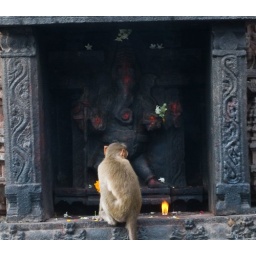
A religious monkey praying &amp;amp; offering a flower to Lord Ganesha. You can see a flower in monkey's hand.